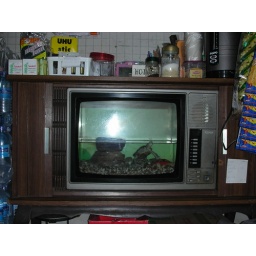
too funny, turtle living in the TV @ a mini-market